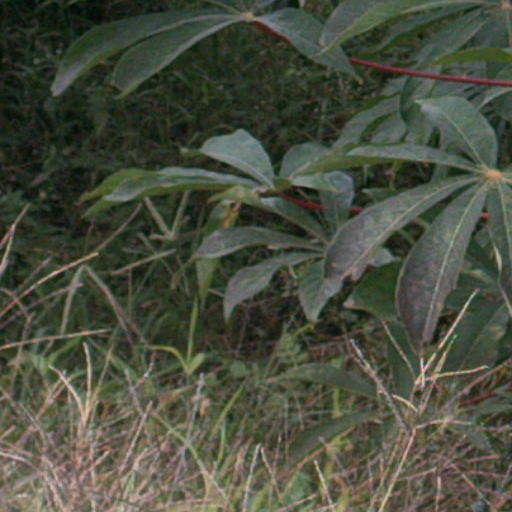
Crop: cassava